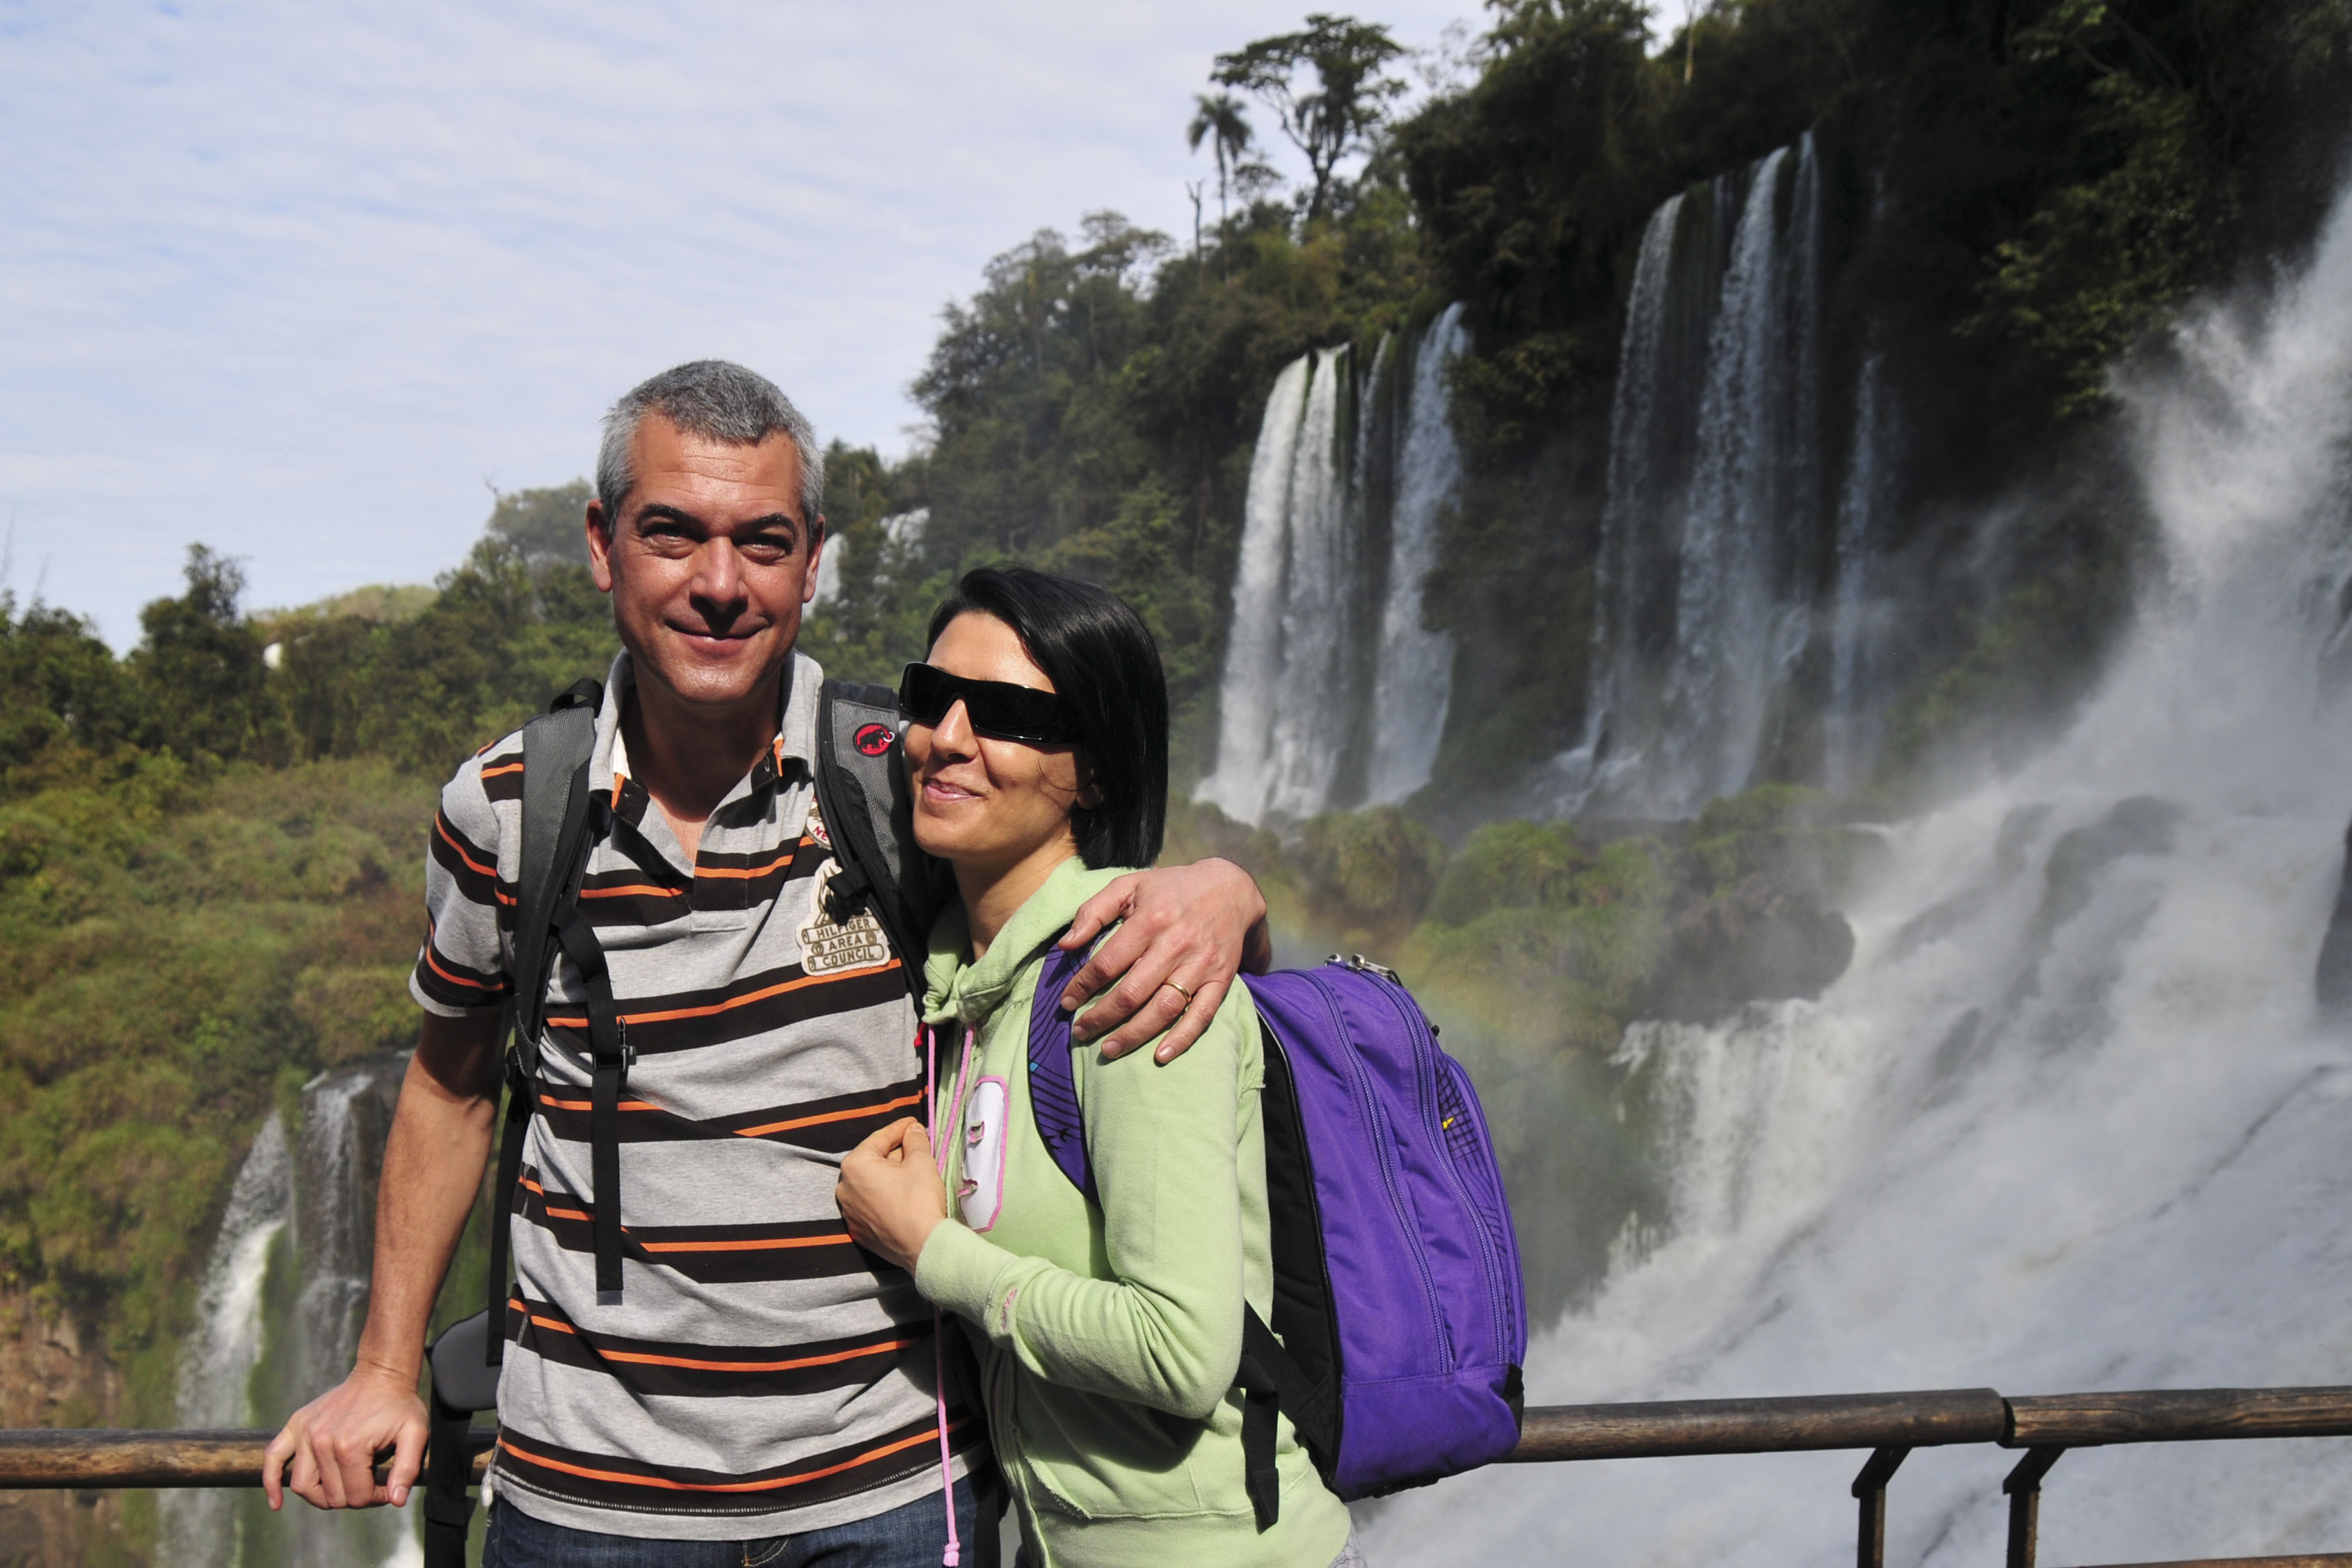
walking, people, adventure, vacation, travel, nikon, tourism, argentina, brasil, iguazu, water feature, d300, approved, tours